Mediterranean horse mackerel

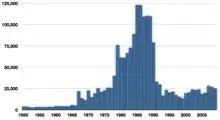
Commercial capture of Mediterranean horse mackerel in tonnes from 1950 to 2009

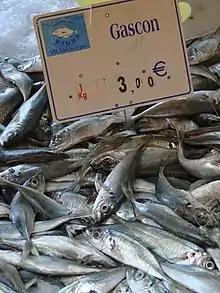
Mediterranean horse mackerel are an important economic resource in the Mediterranean Sea.

The Mediterranean horse mackerel is an important resource in the Mediterranean Sea and the Black Sea region. It makes up 54% of catches in the Black Sea and 39% in the Sea of Marmara. In the Aegean and Mediterranean Seas, it only totals 3–4% of annual catches. Fixed nets and seines are common methods used to catch Mediterranean horse mackerel. Along with "T. trachurus", it is one of two "Trachurus" species in the Mediterranean. Because it forms dense schools and lives in shallower waters, the Mediterranean horse mackerel is the more commonly caught species. Along with "Engraulis encrasicolus", it makes up 59% of seafood production in Turkey.